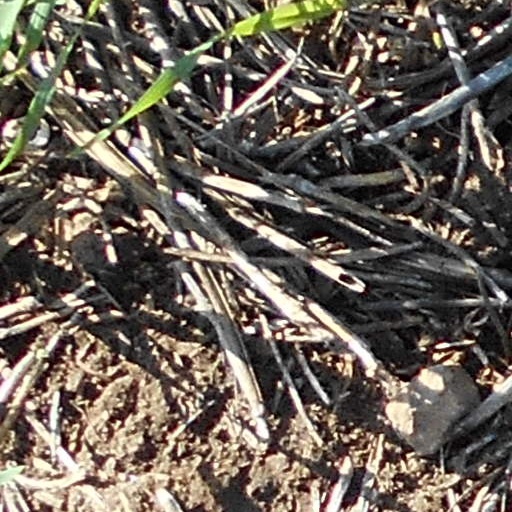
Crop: wheat